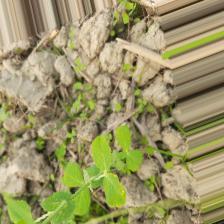
Label: Normal